Underground nuclear weapons testing

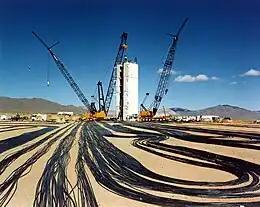
Preparation for an underground nuclear test at the Nevada Test Site in the 1990s as the diagnostic cables are being installed.

Underground nuclear testing is the test detonation of nuclear weapons that is performed underground. When the device being tested is buried at sufficient depth, the nuclear explosion may be contained, with no release of radioactive materials to the atmosphere.